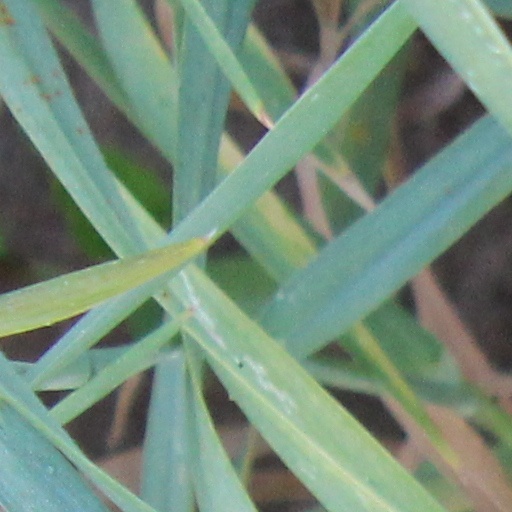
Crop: wheat